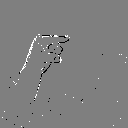
ASL letter: g